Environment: real
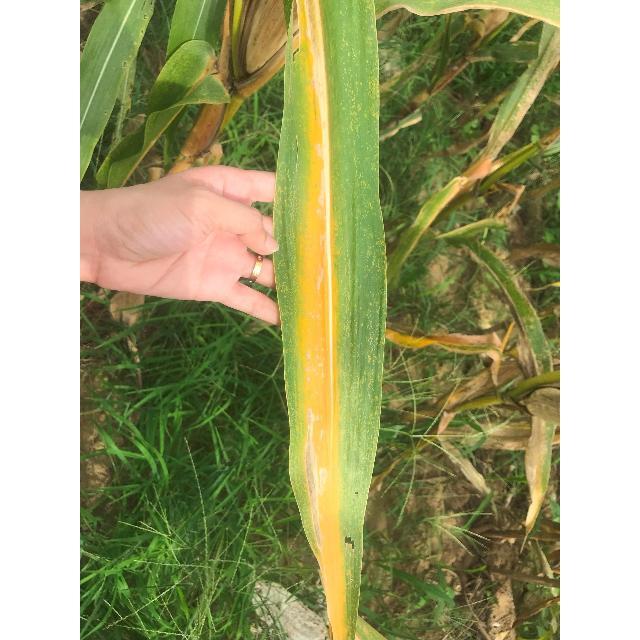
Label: nitrogen_deficiency